Danish art

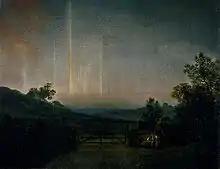
"Landscape with Northern Lights - Attempt to Paint the Aurora Borealis", 1790s, by Jens Juel.

Danish panel painting and painted wood-carving of the late Middle Ages was mostly by, or heavily influenced by, the prevailing North German styles, especially those of Hamburg and other Hanseatic cities. At the Protestant Reformation religious painting virtually ceased, and for a long period the most notable portraits of the royal family were made by foreign artists, such as Hans Holbein the Younger's portrait of Christina of Denmark. Albrecht Dürer's portrait of her father Christian II of Denmark, painted in Brussels in 1521, has not survived, though portraits of him by other foreign artists have.